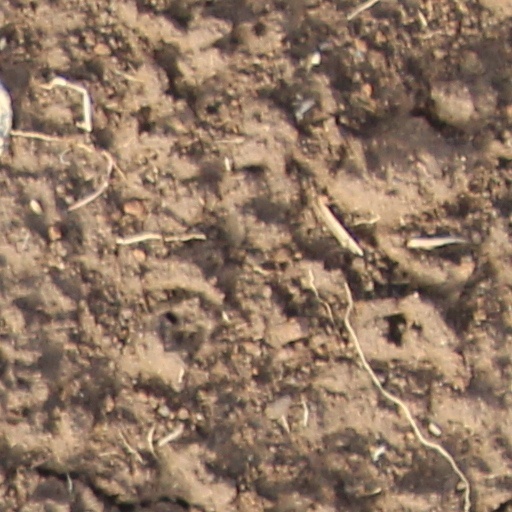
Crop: wheat